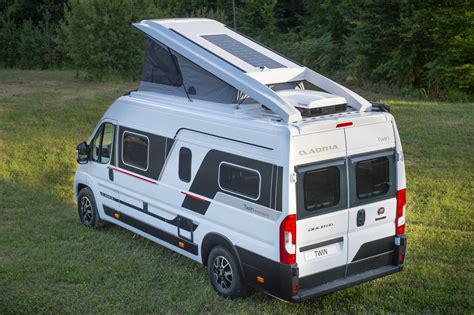
Brand: Vans
Model: Sport